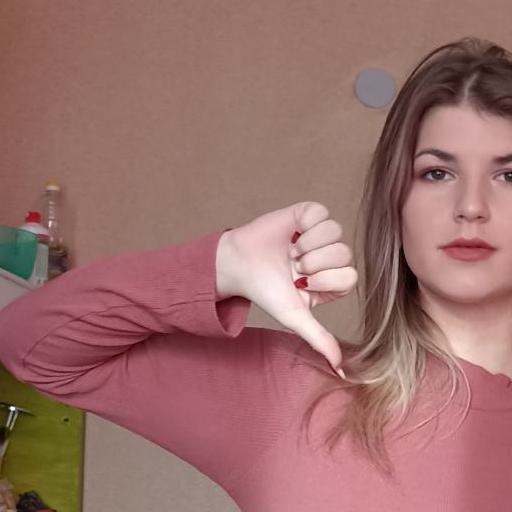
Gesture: dislike